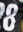
Number: 8